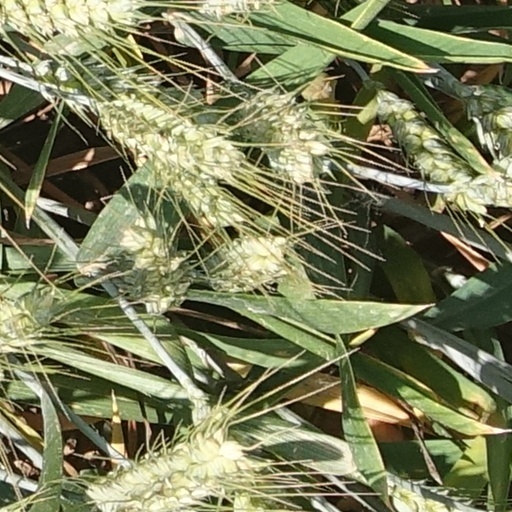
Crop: wheat